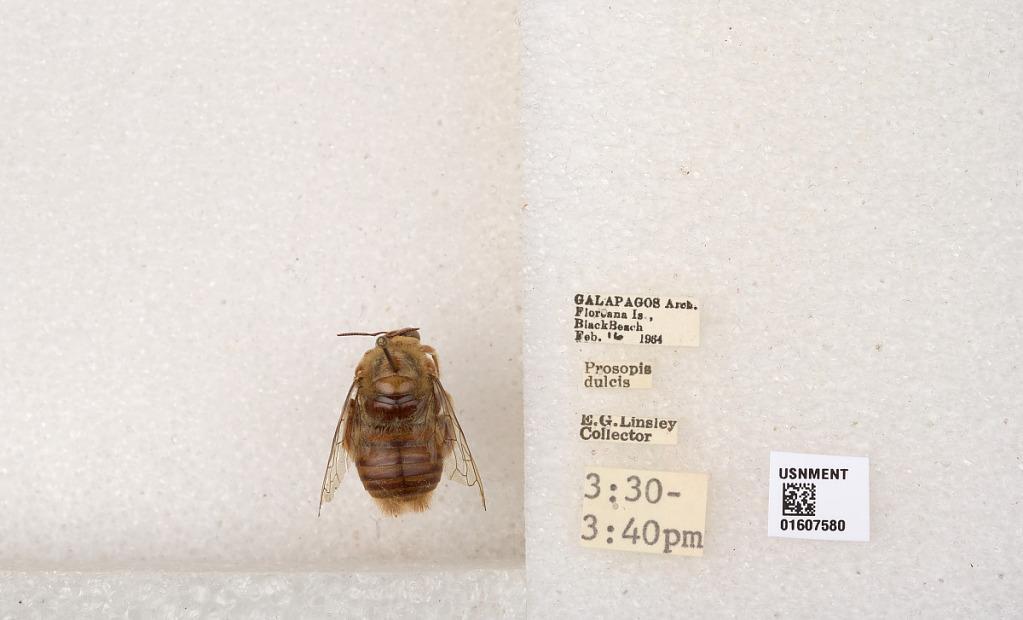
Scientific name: Xylocopa (Neoxylocopa) darwini Cockerell
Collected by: E. Linsley
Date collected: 1964-2-16
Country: Ecuador
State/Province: Galapagos
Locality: Floreana Is., Black Beach
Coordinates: -1.27619, -90.4875